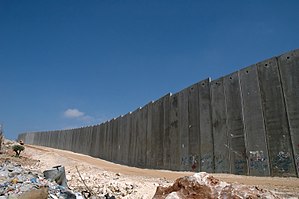
Israels separationsbarriere / Kritik
Separationsbarrieren. Her en del af den strækning som er mur.
Israels separationsbarriere, også kaldet Muren på Vestbredden, er en betegnelse for den afspærring, den israelske regering ensidigt har besluttet og påbegyndt opførelsen af, for at adskille Vestbredden fra Israel. Proceduren adskiller sig en smule fra konventionel fremgangsmåde i forb. med grænse-etablering, ved det at naboerne på den anden side ikke er konsulteret, Israel beholder sine fredsbevarende tropper på den palæstinensiske side og Israel opretholder også patruljeveje på begge sider af barrieren for at sørge for at freden bliver overholdt. Palæstinenserne er blevet påbudt selv at lægge jord til en stor del af linjeføringen, for en lille kompensation, det har skabt røre i visse kredse da det ikke ses som værende i overensstemmelse med gængse normer. De Forenede Nationer har ikke endnu godkendt barrieren.